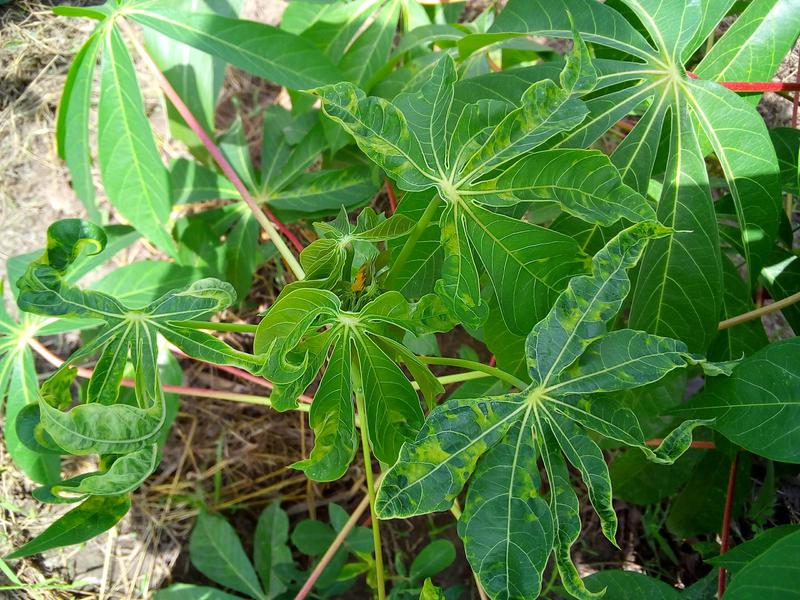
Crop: cassava
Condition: mosaic_disease